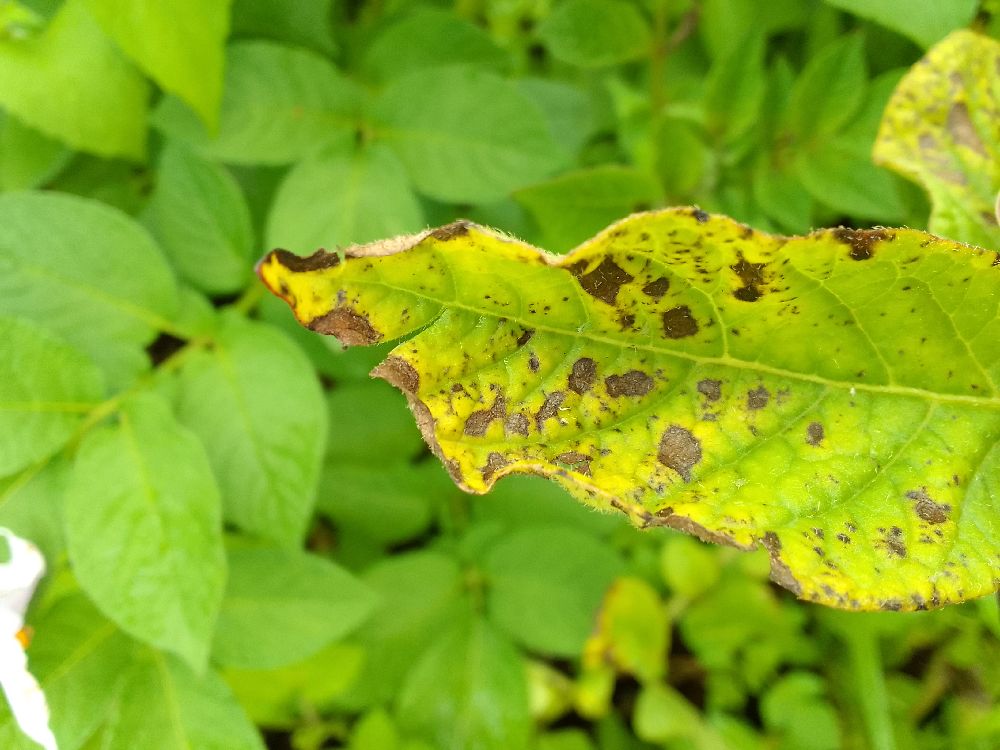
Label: Early blight